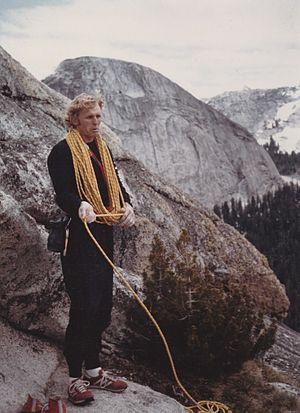
John Bachar est un grimpeur américain né le 23 mars 1957 et mort le 5 juillet 2009 près de Mammoth Lakes, dans une voie nommée Dike Wall en Californie.